J. Rogers Hollingsworth

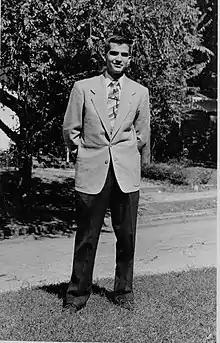
J. Rogers Hollingsworth

Joseph Rogers Hollingsworth (July 26, 1932 – October 23, 2019) was an American historian and sociologist and emeritus professor of history and sociology at the University of Wisconsin, known for his work on the governance of capitalist economies, especially the American economy.